Environmental effects of aviation in the United Kingdom

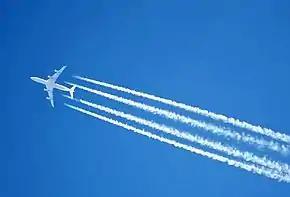
Contrails over London

Whilst carbon emissions from all UK activities other than aviation had declined by 9 per cent in the 10 years between 1990 and 2000, carbon emissions from aviation activities doubled in the same period. Air transport in the UK accounted for 6.3 per cent of all UK carbon emissions in 2006. When the radiative forcing effect of other emissions are taken into account the total effect of emissions attributable to aviation is estimated to be twice that of its carbon emissions alone. Although the government has committed to reducing total UK carbon emissions by 60 per cent from existing levels by 2050, its policy is based on the use of "... economic instruments to ensure that growing industries are catered for within a reducing total." Even if this reduction in total carbon emissions is achieved, research published in February 2006 concluded that aviation could account for between 24 per cent and 50 per cent of the UK's carbon budget by 2050.